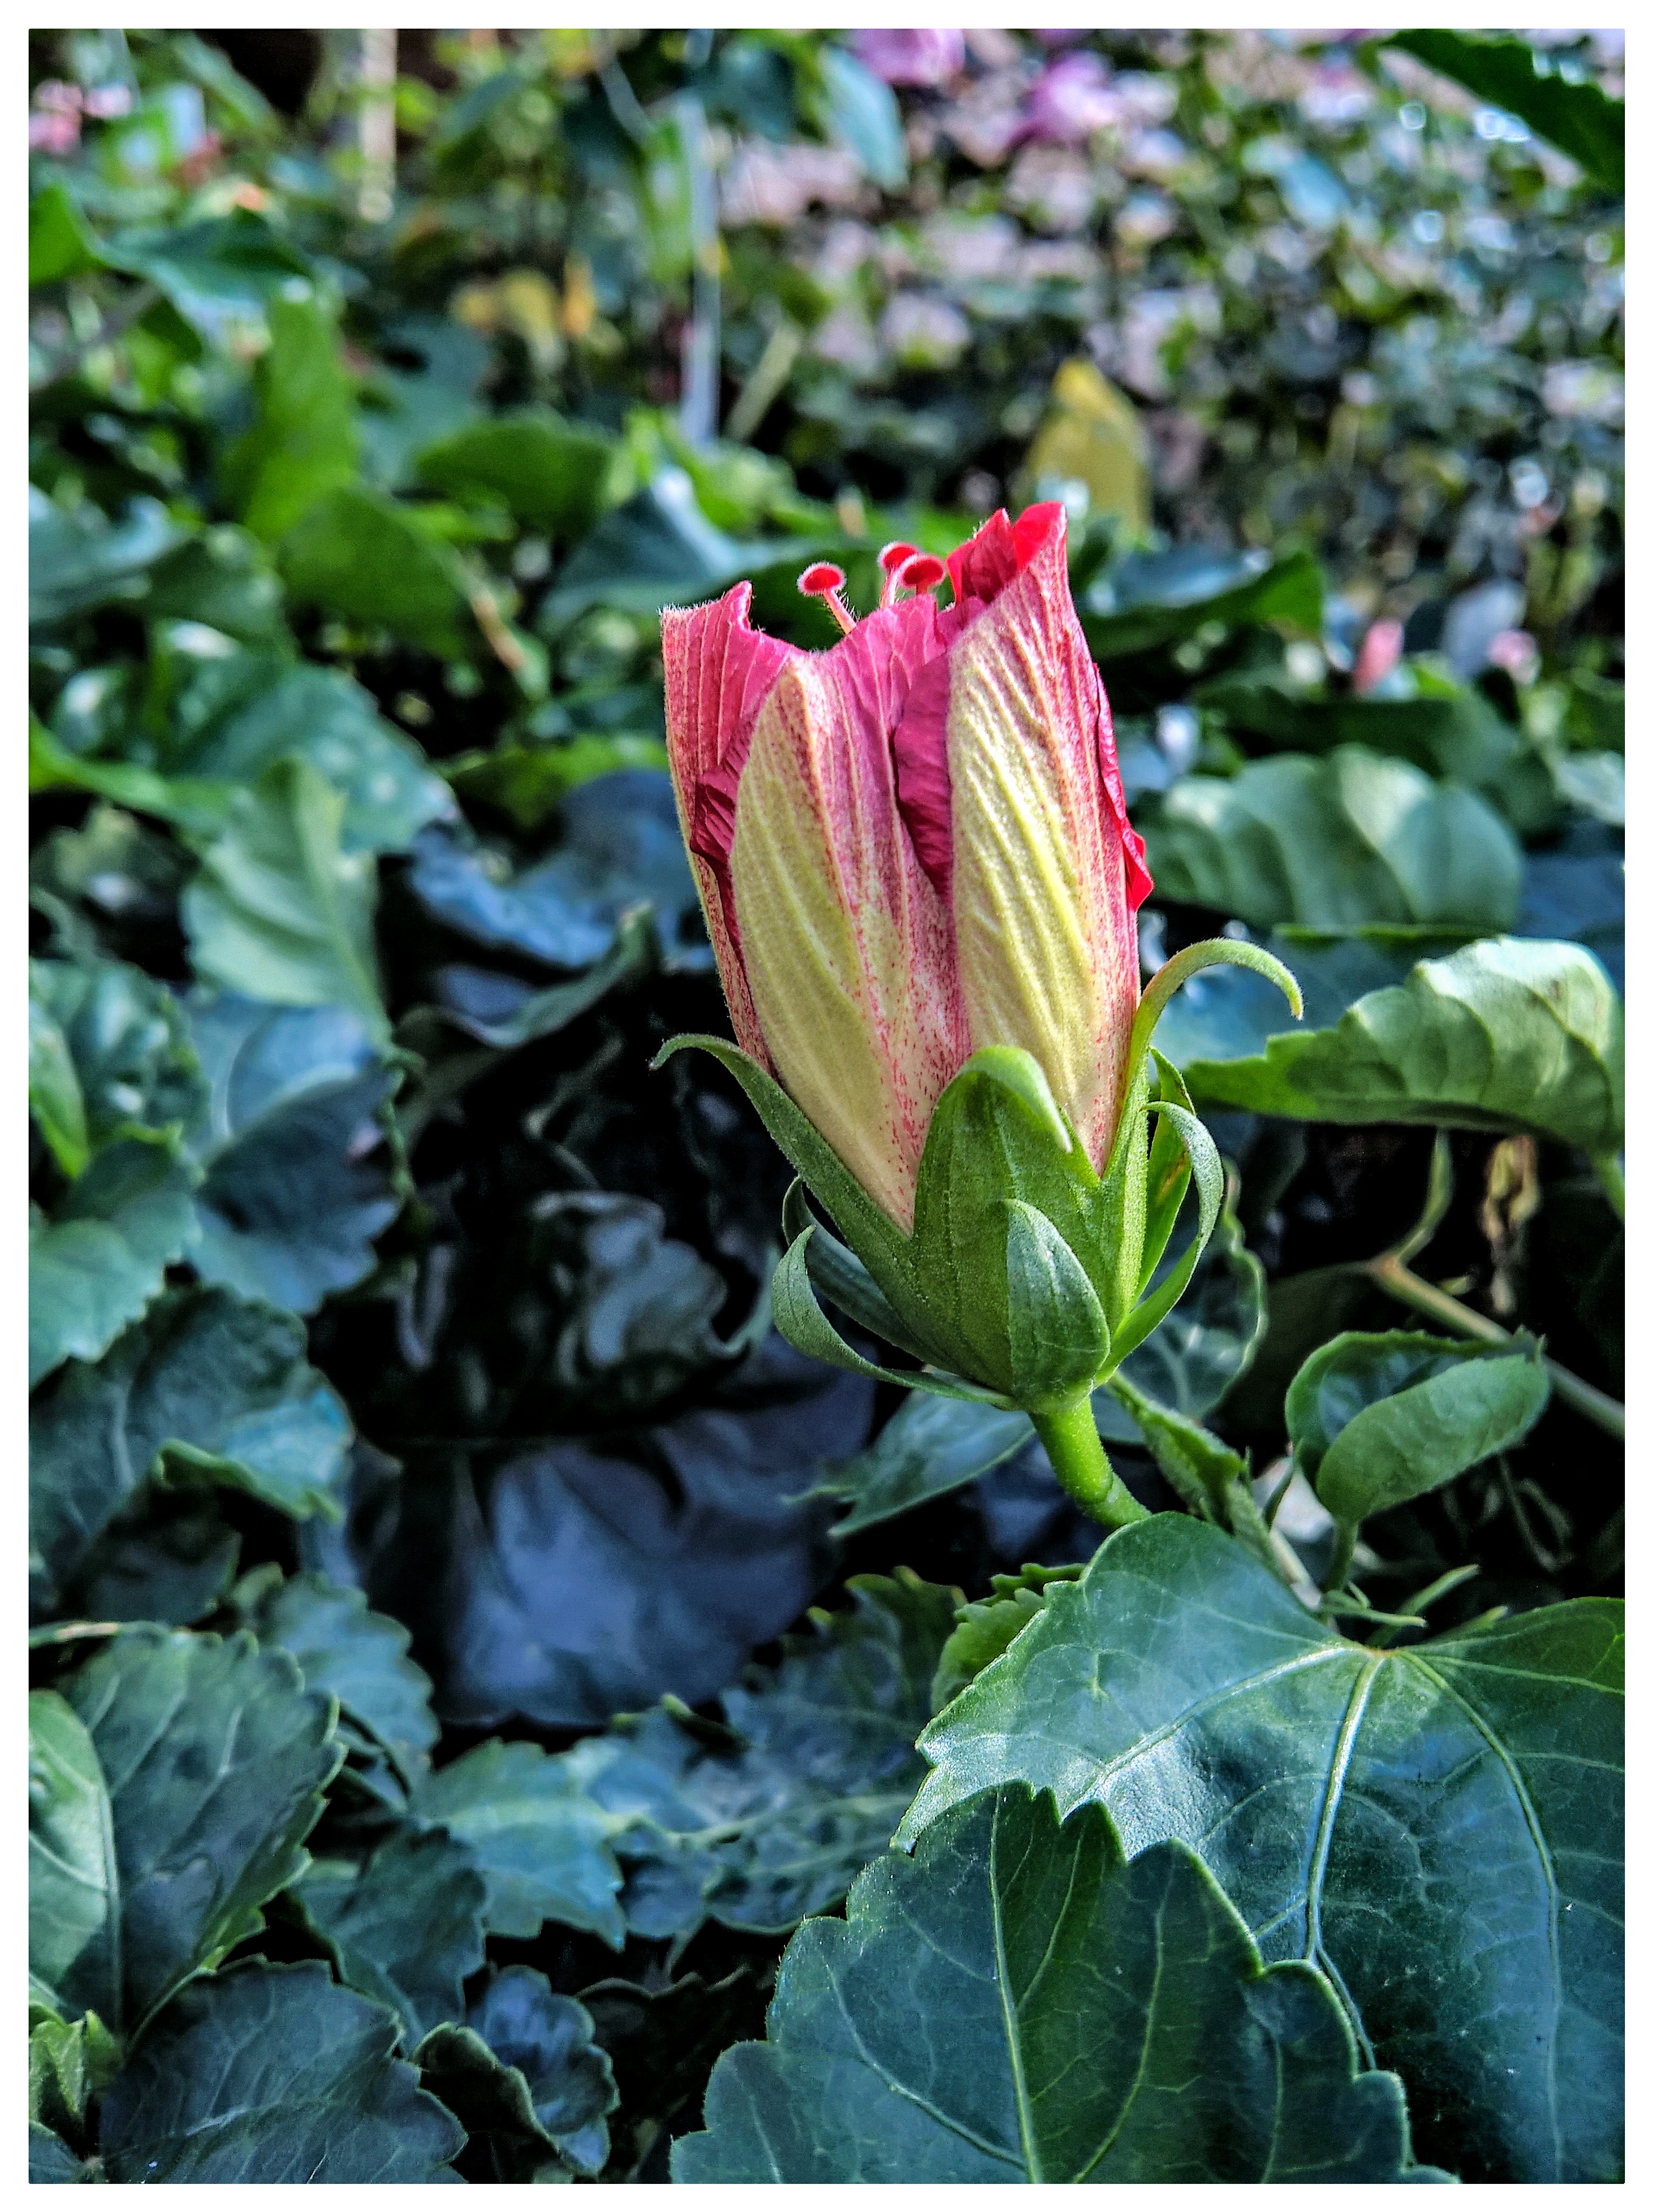
plant, leaf, flower, botany, flora, arum, flowering plant, land plant